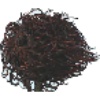
Label: Rambutan 1